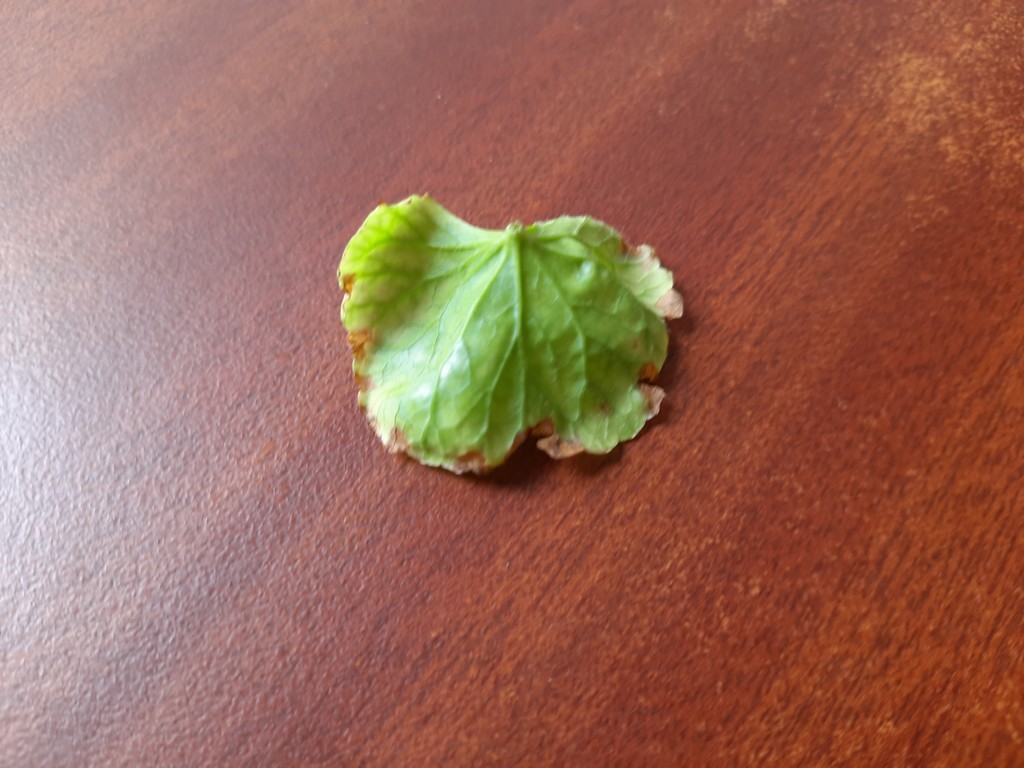
Label: Unhealthy